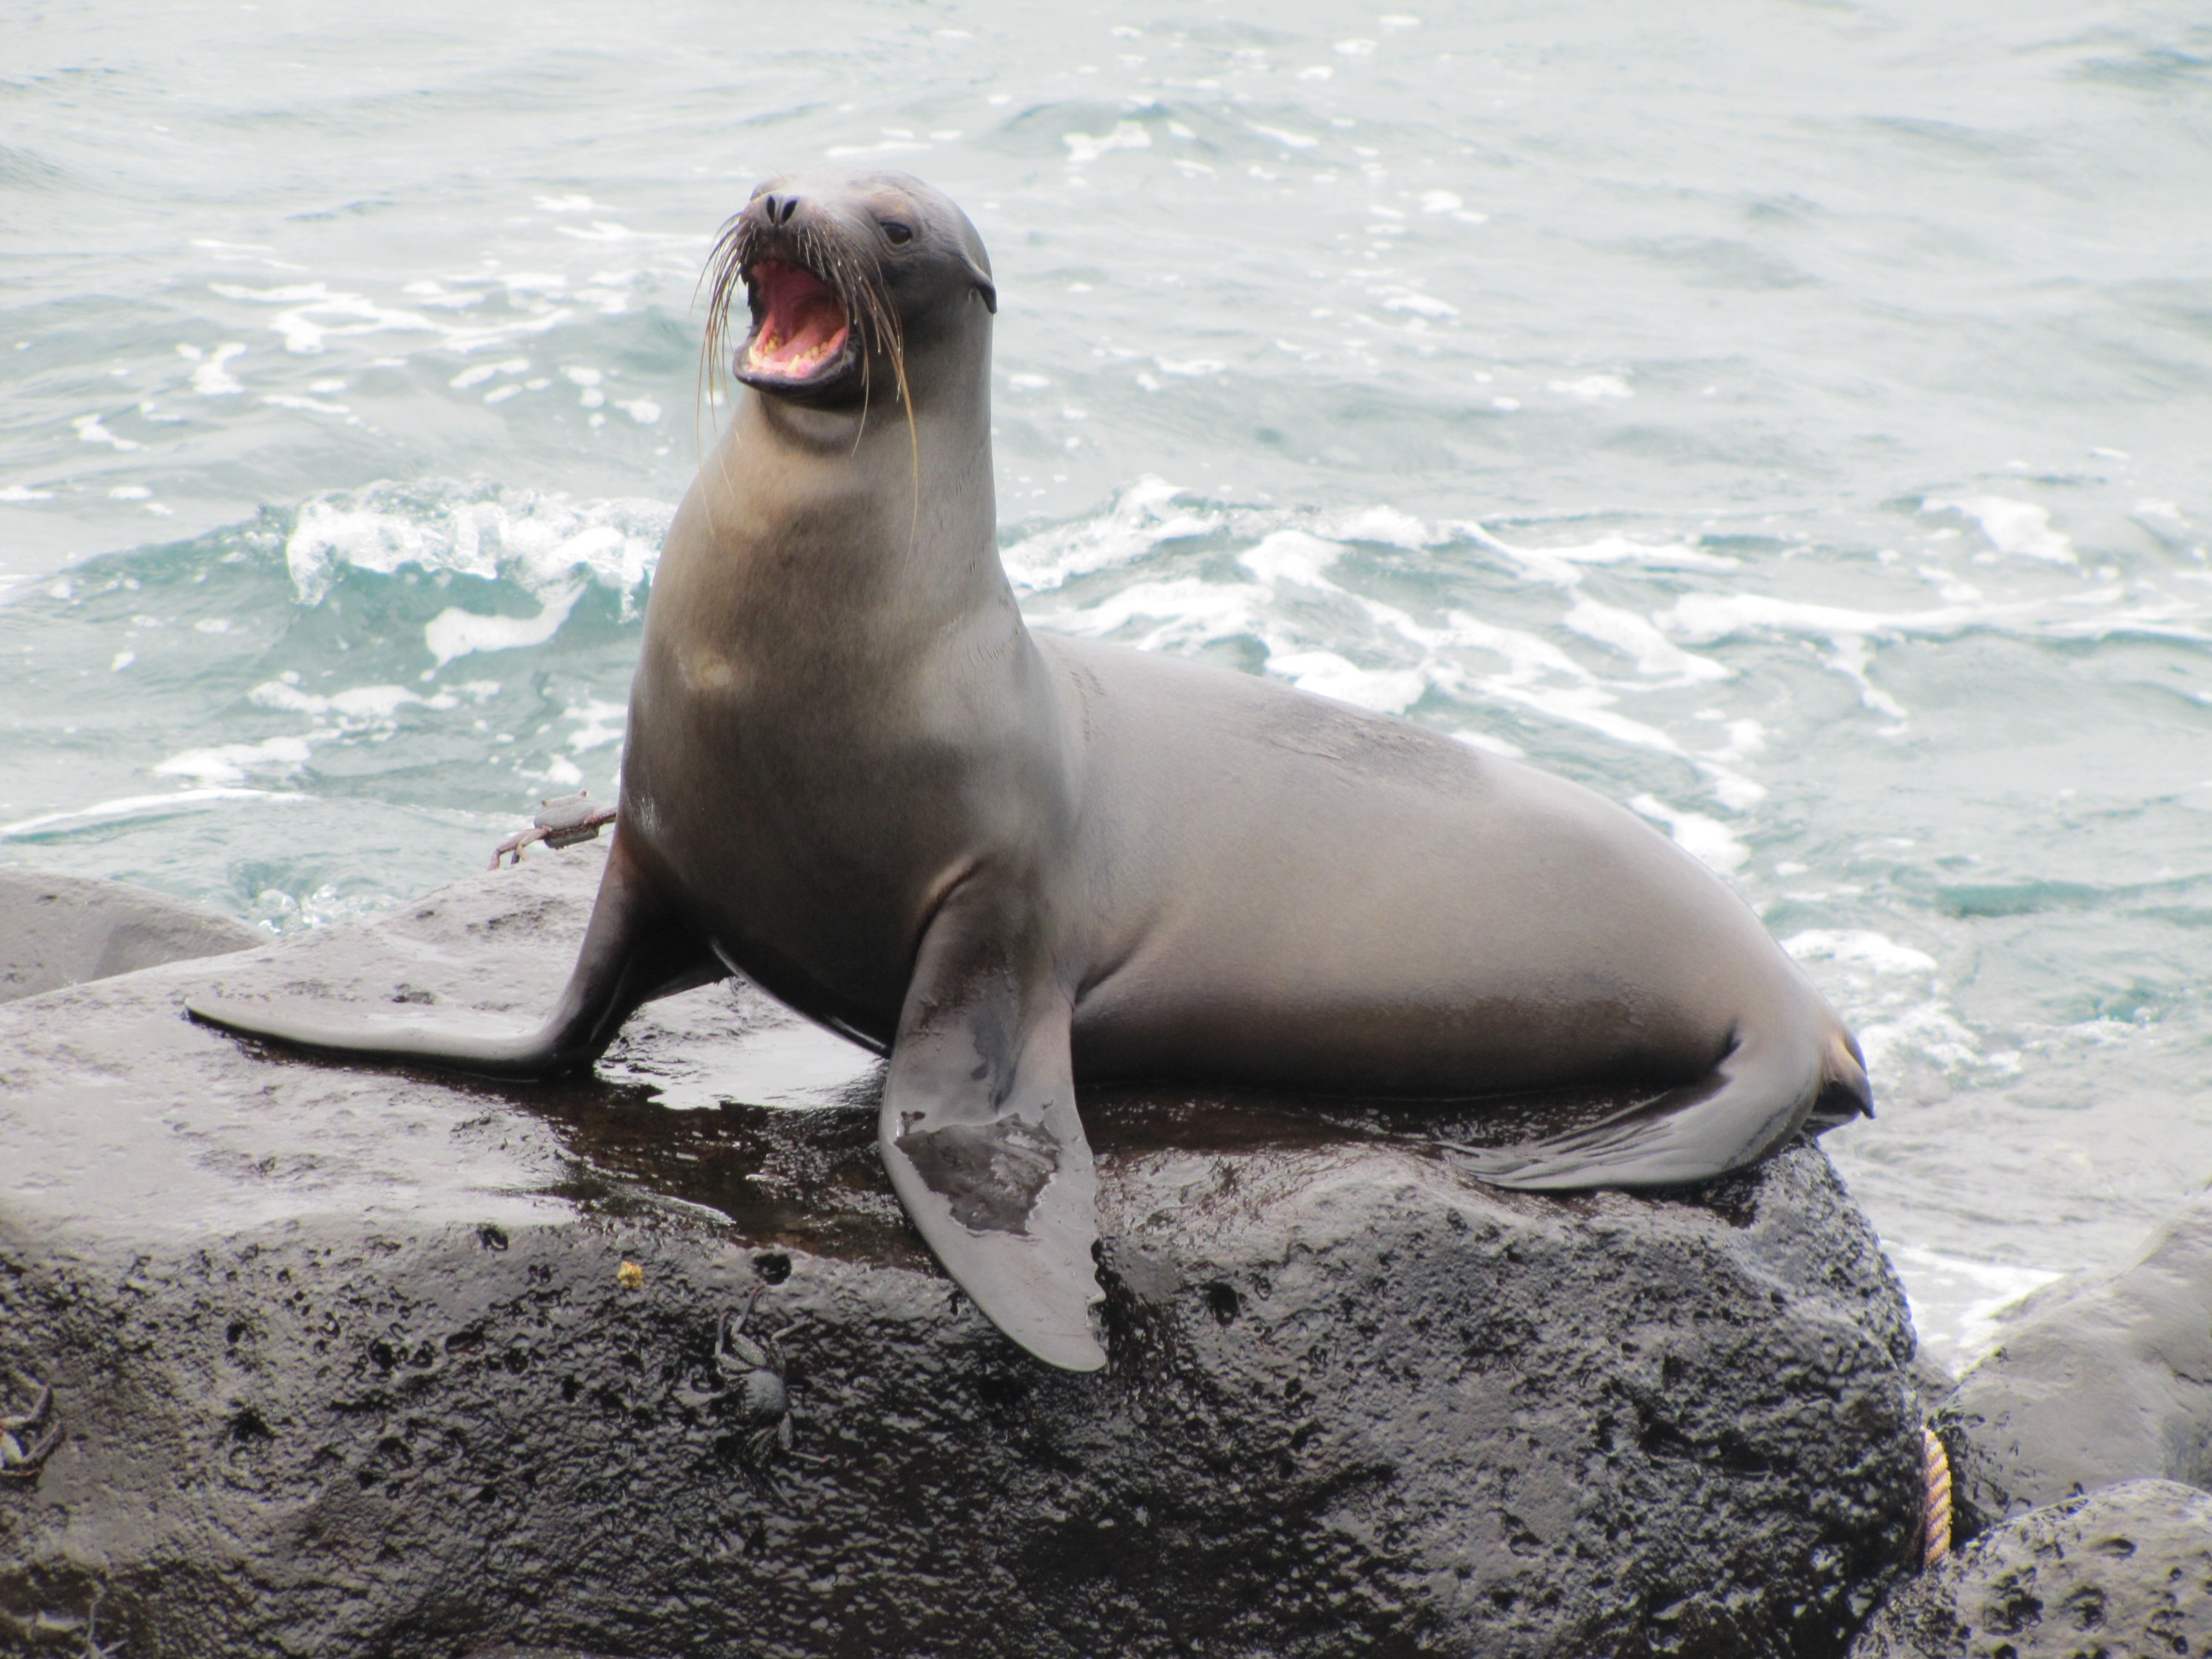
sea, mammal, sea lion, seals, vertebrate, galapagos, harbor seal, galapagos sea lion, zalophus wollebaeki, marine mammal